Marjan Manček

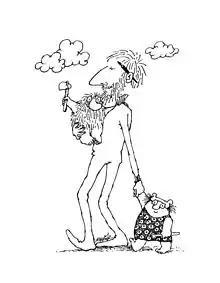
Marjan Manček

Marjan Manček (born 3 January 1948) is a Slovene illustrator, cartoonist and animator. He has illustrated over 190 books and is himself also the author of 30 children's picture books and comics. He also produced a number of short animated films.